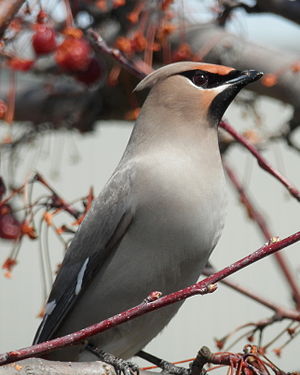
Silkehale / Billeder
Silkehalen er en spurvefugl på størrelse med en stær, der yngler i skove i de nordlige dele af Eurasien og Nordamerika. Mange fugle forlader deres yngleområde om vinteren og trækker længere sydpå. Nogle år optræder de her invasionsagtigt i deres søgen efter bær, der udgør hovedparten af deres føde.